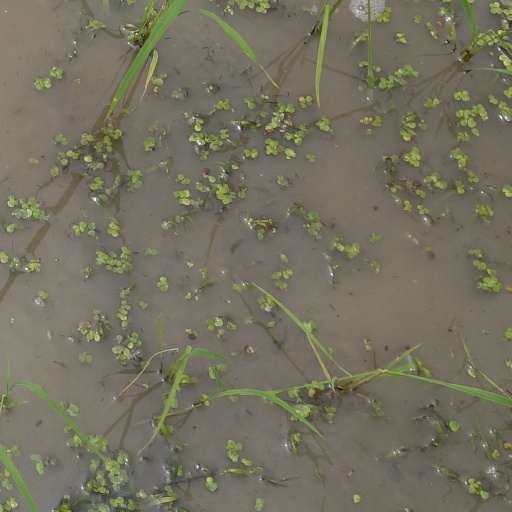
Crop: rice